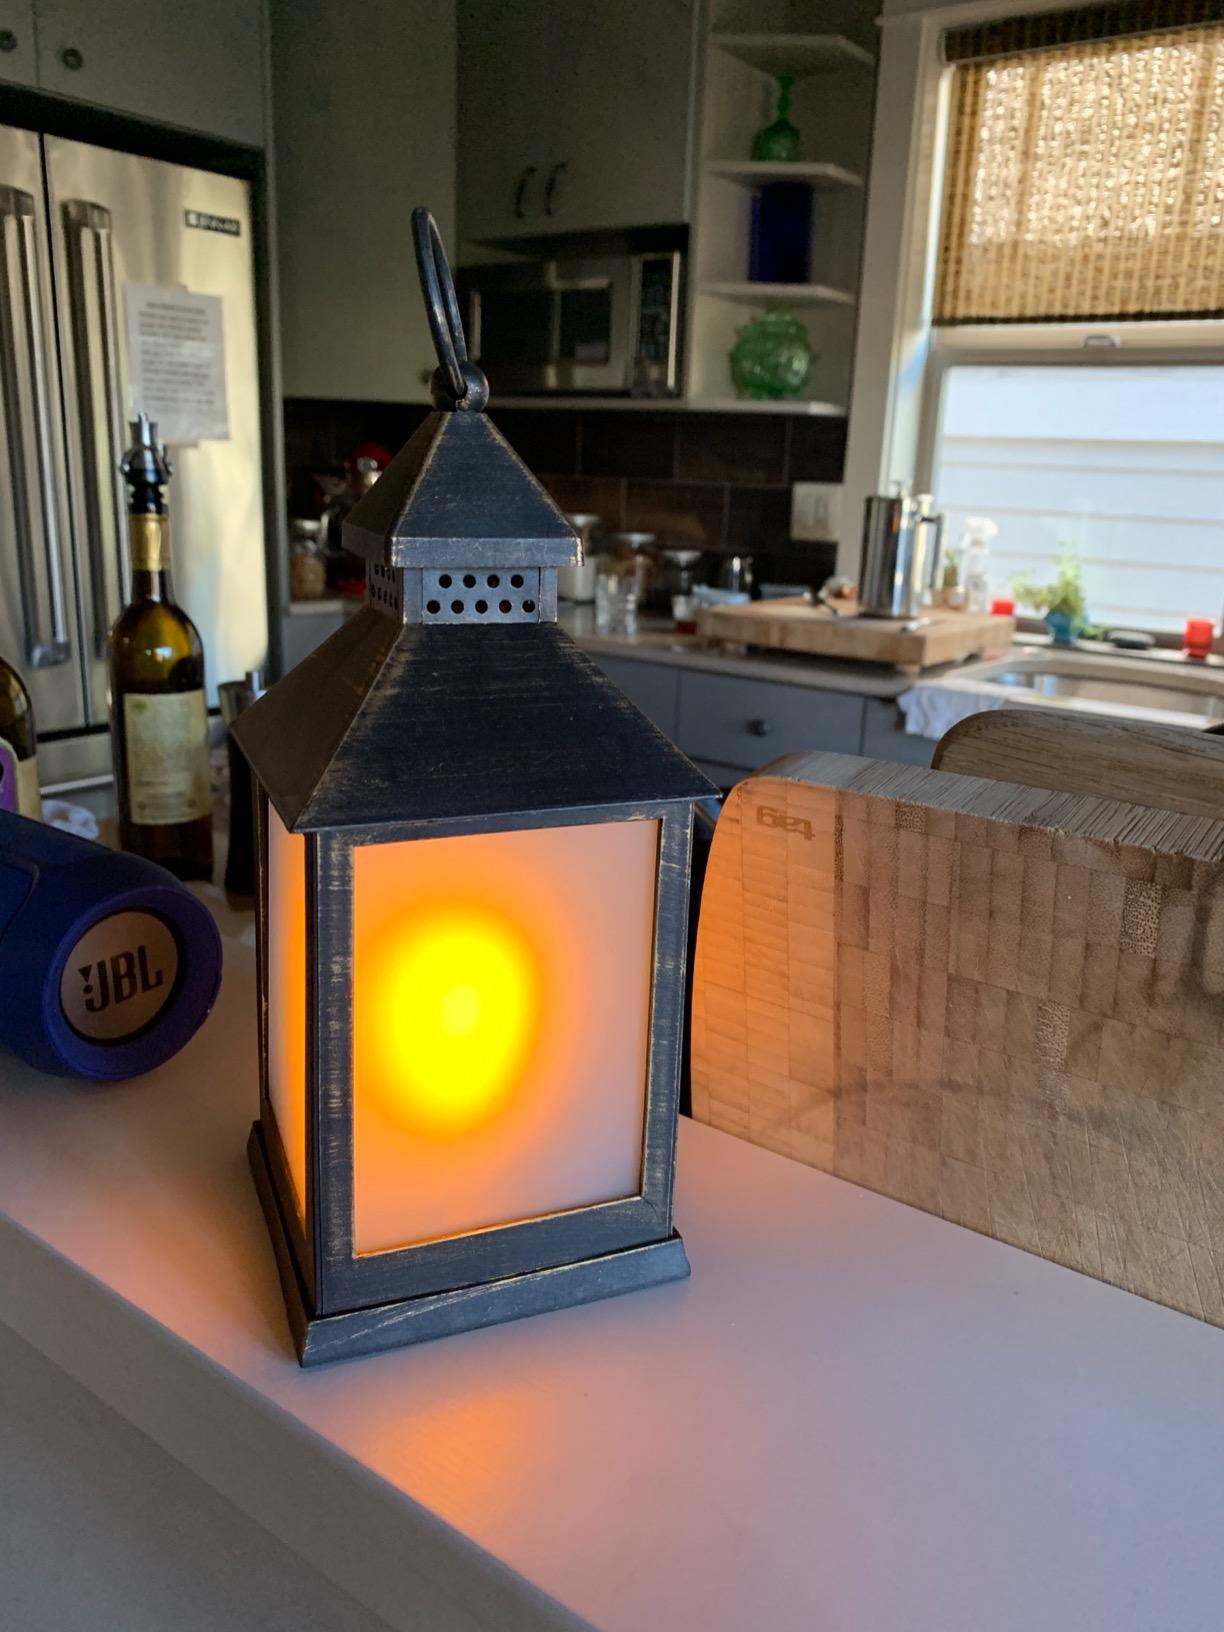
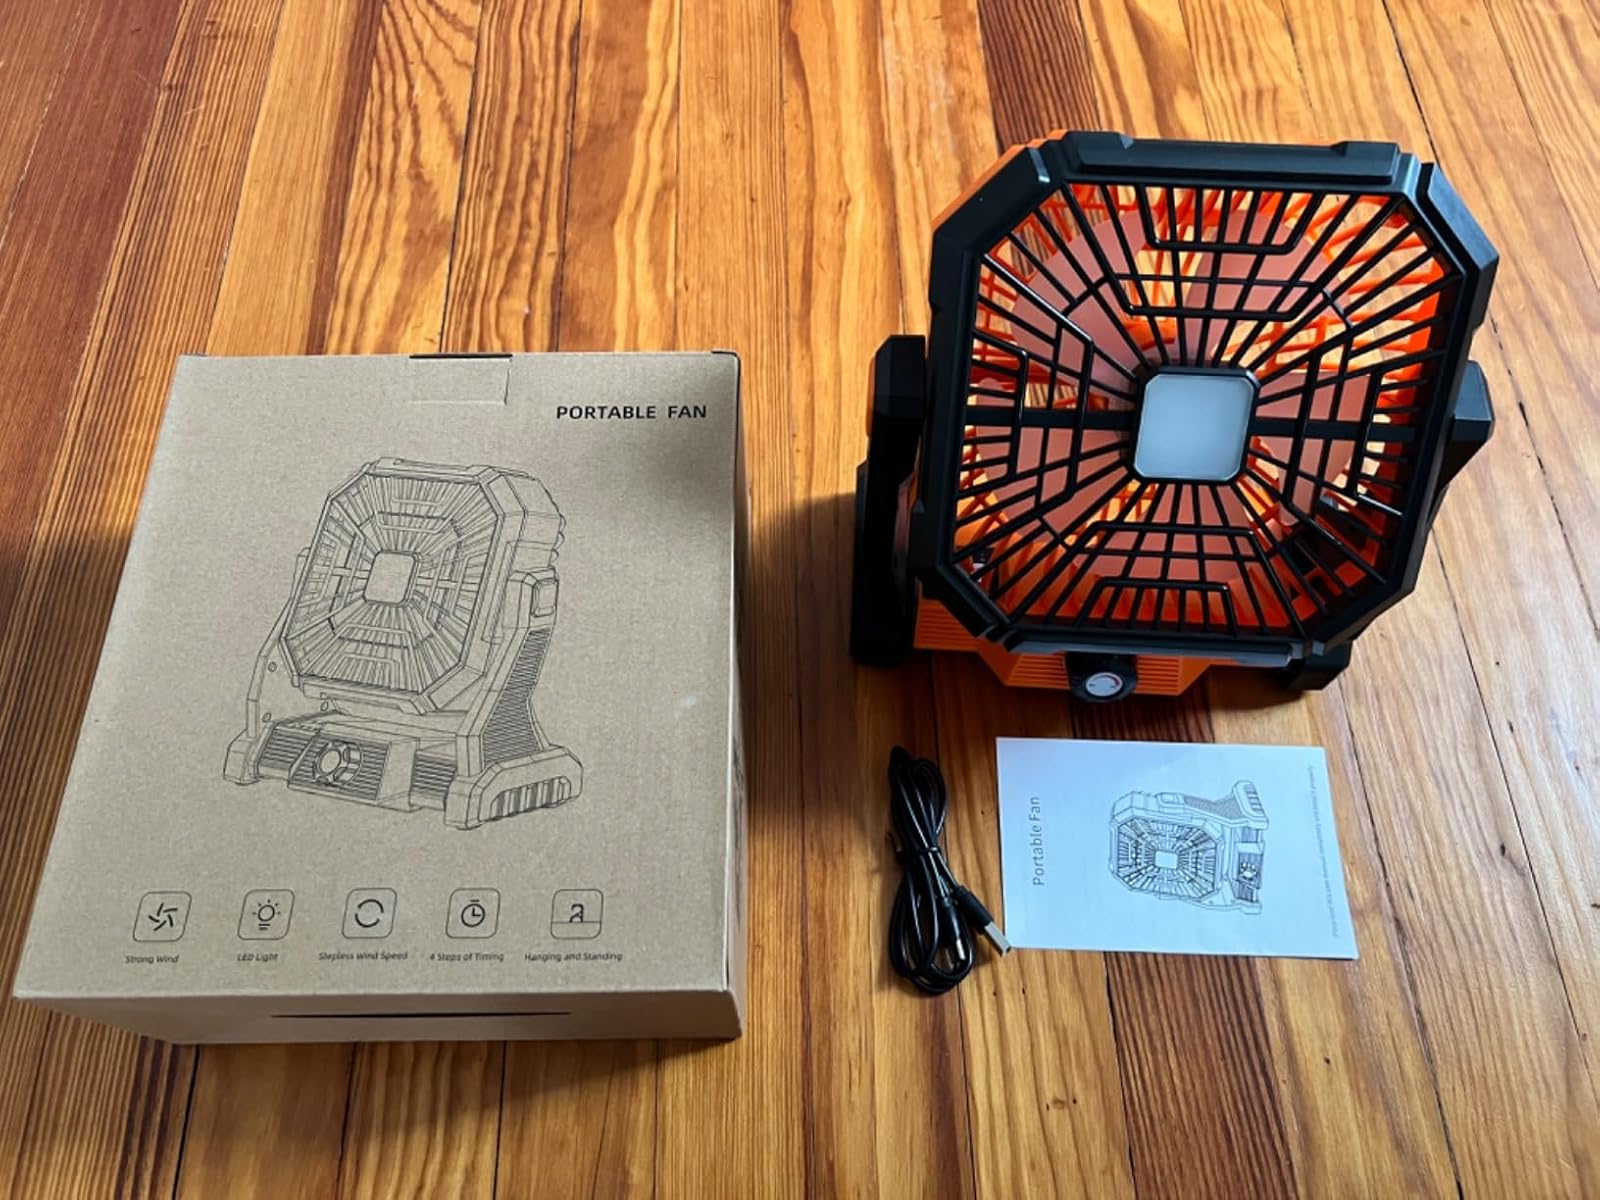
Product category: lantern
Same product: no